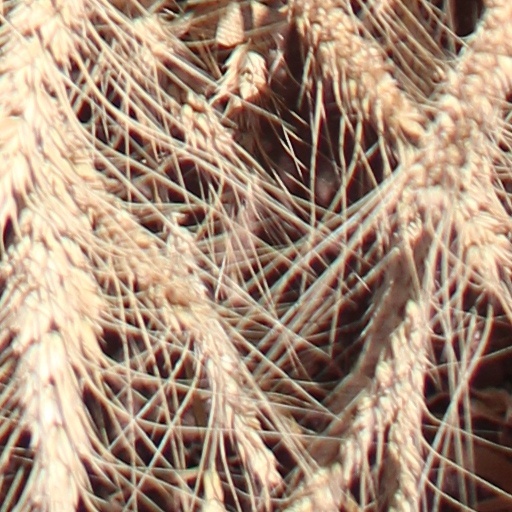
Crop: wheat